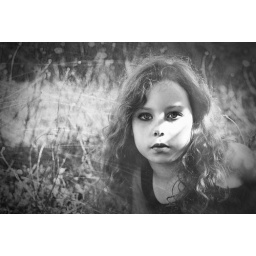
girl in grass